Malanje Province

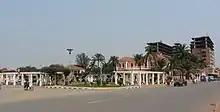
City centre of Malanje

Tourism has become more important, largely due to its diverse natural attractions, including the Kalandula Falls, the black rock formation of Pungo Andongo, two nature reserves and the Cangandala National Park. Cangandala National Park, the smallest national park in the country, was originally established under Portuguese rule in 1963 to protect the Giant Sable Antelope, before being declared a national park on 25 June 1970.